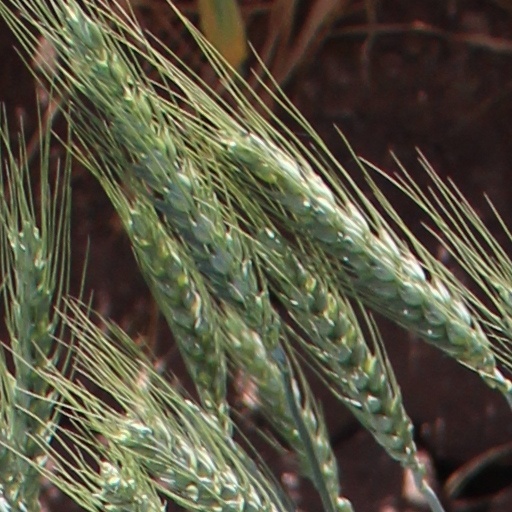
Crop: wheat